Poles in the United Kingdom

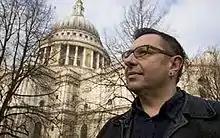
Waldemar Januszczak

In London and various other major cities, Poles are employed across virtually all sectors from care work, construction, hospitality sector to education, NHS, banking and financial services. There is a significant group of people involved in the arts, in writing, journalism and photography. In rural areas of low-population density, such as East Anglia and the East Midlands; Polish workers tend to be employed in agriculture and light industry.